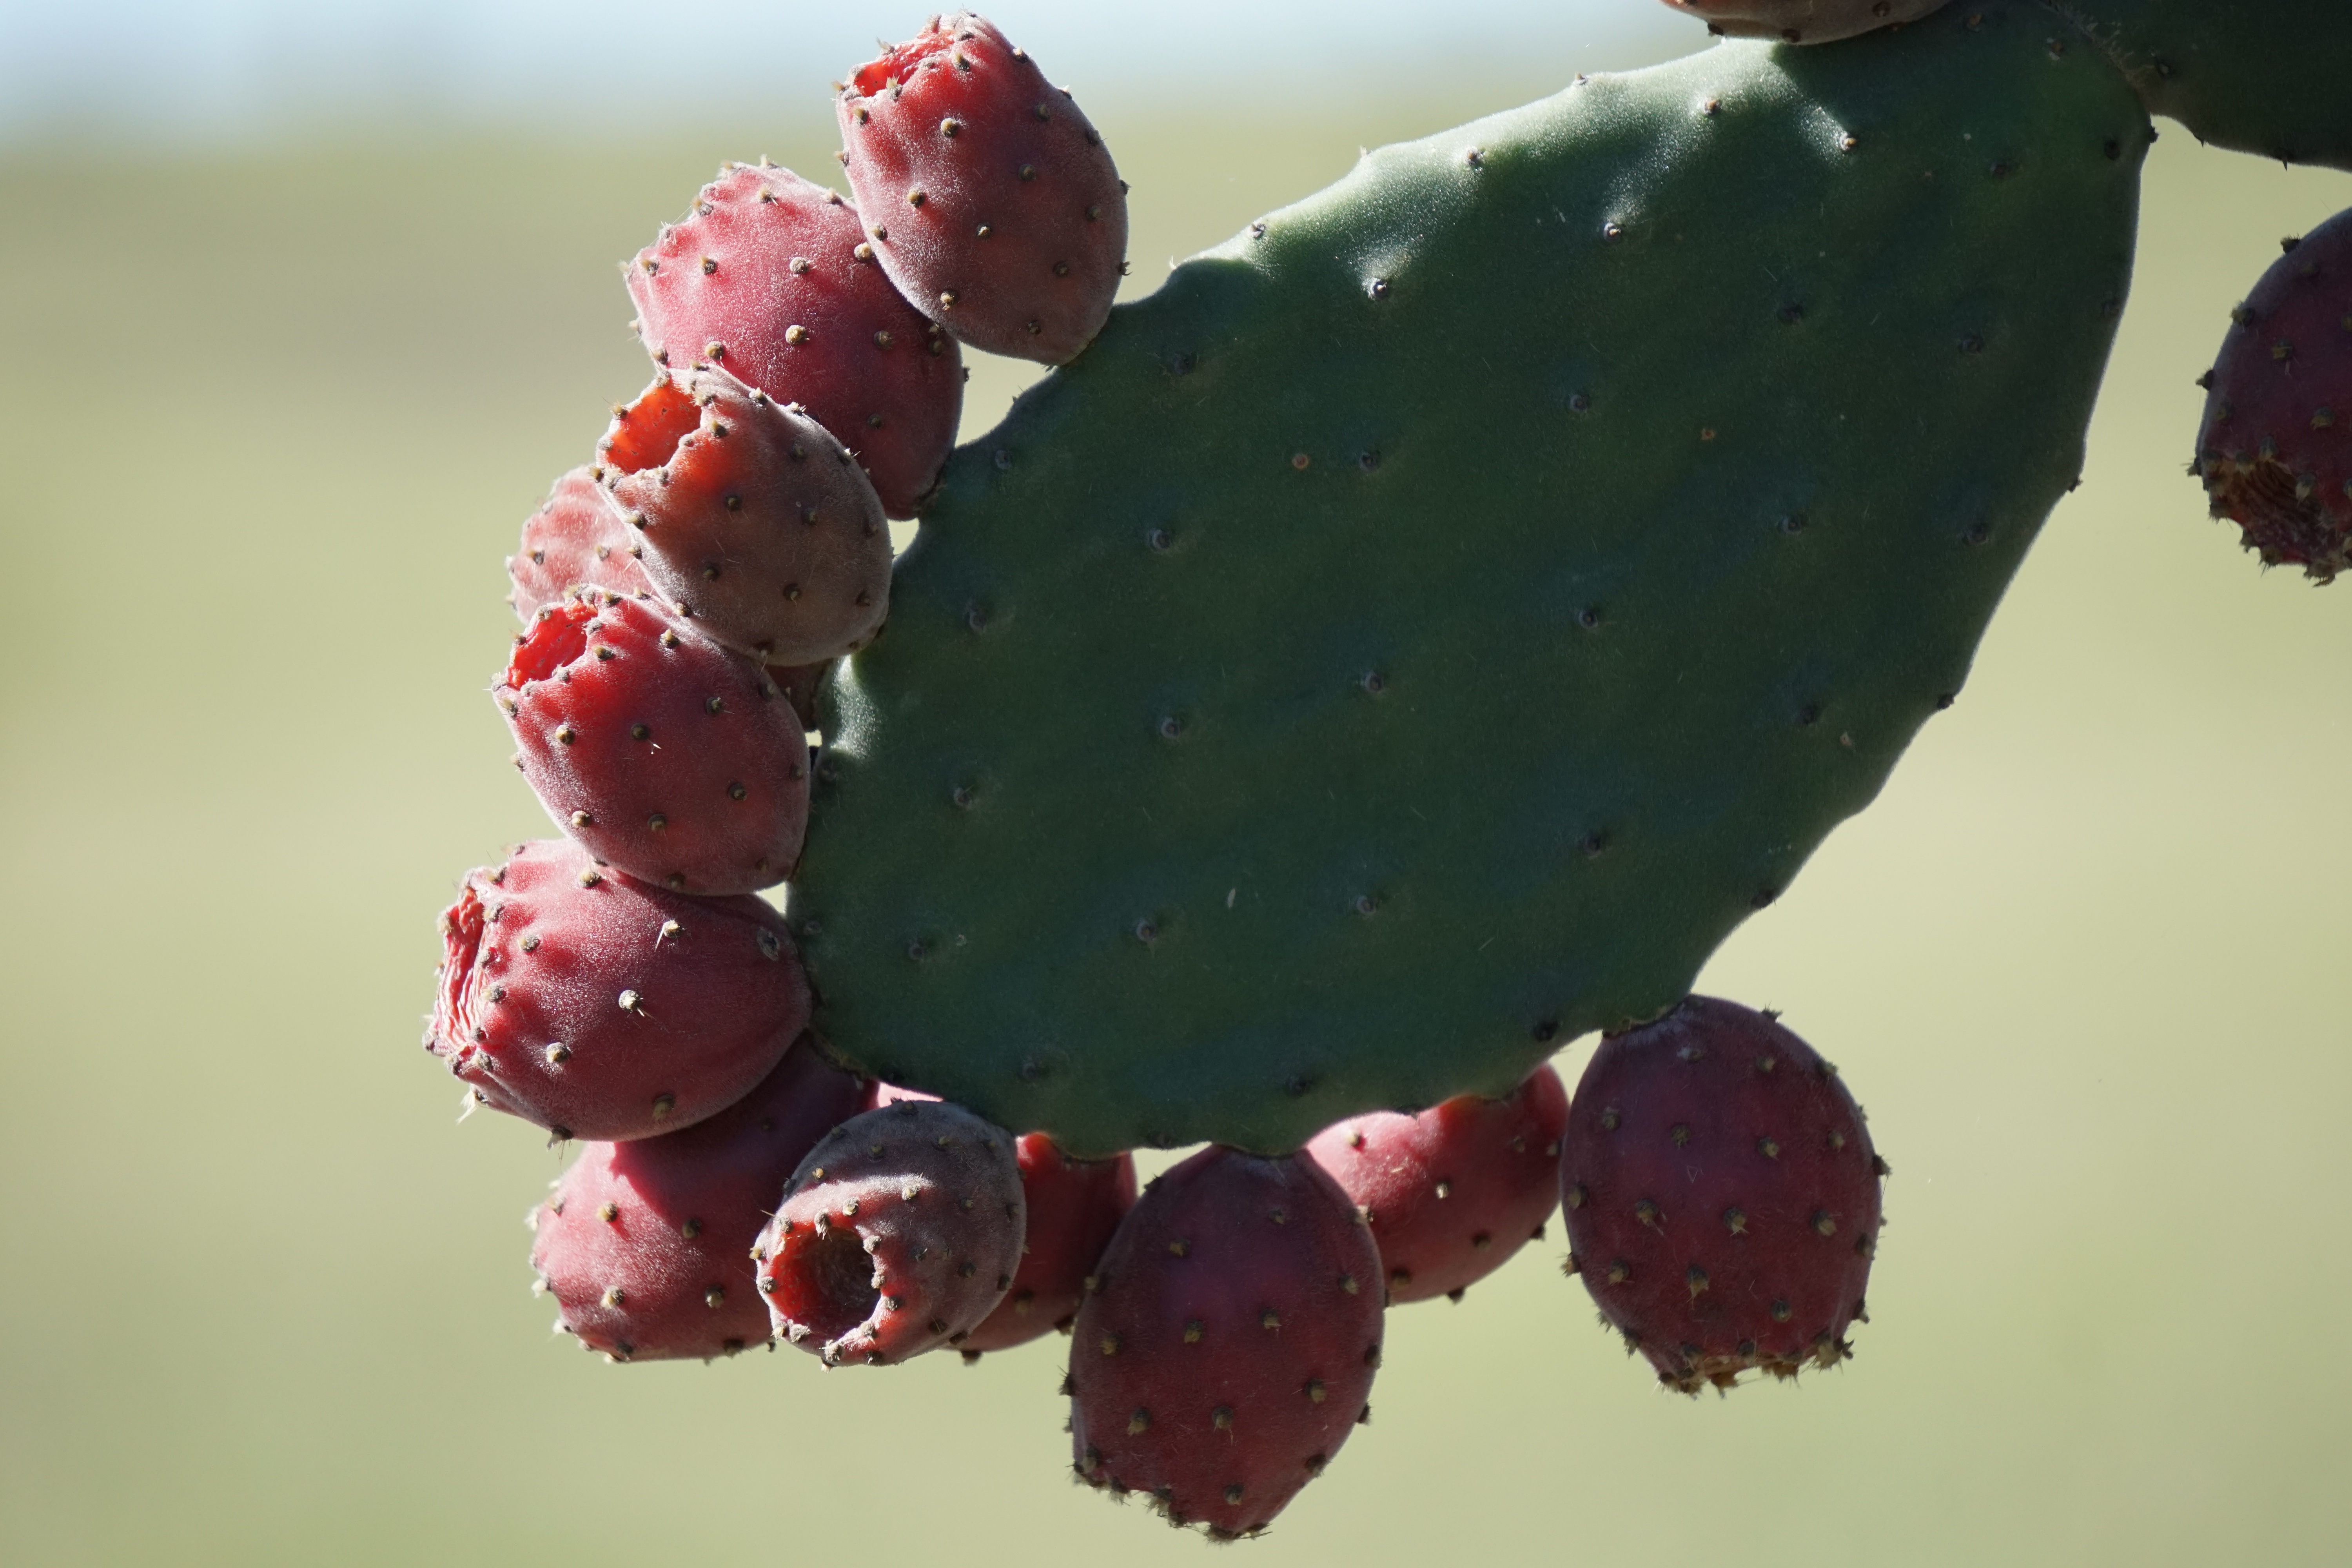
cactus, plant, fruit, leaf, flower, petal, food, red, produce, botany, flora, macro photography, flowering plant, prickly pear, velvety tree pear, opuntia tomentosa, land plant, nopal, barbary fig